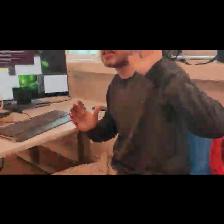
Label: Human